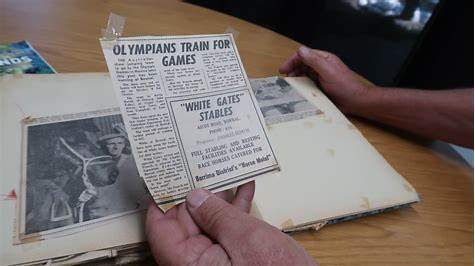
Waste category: paper